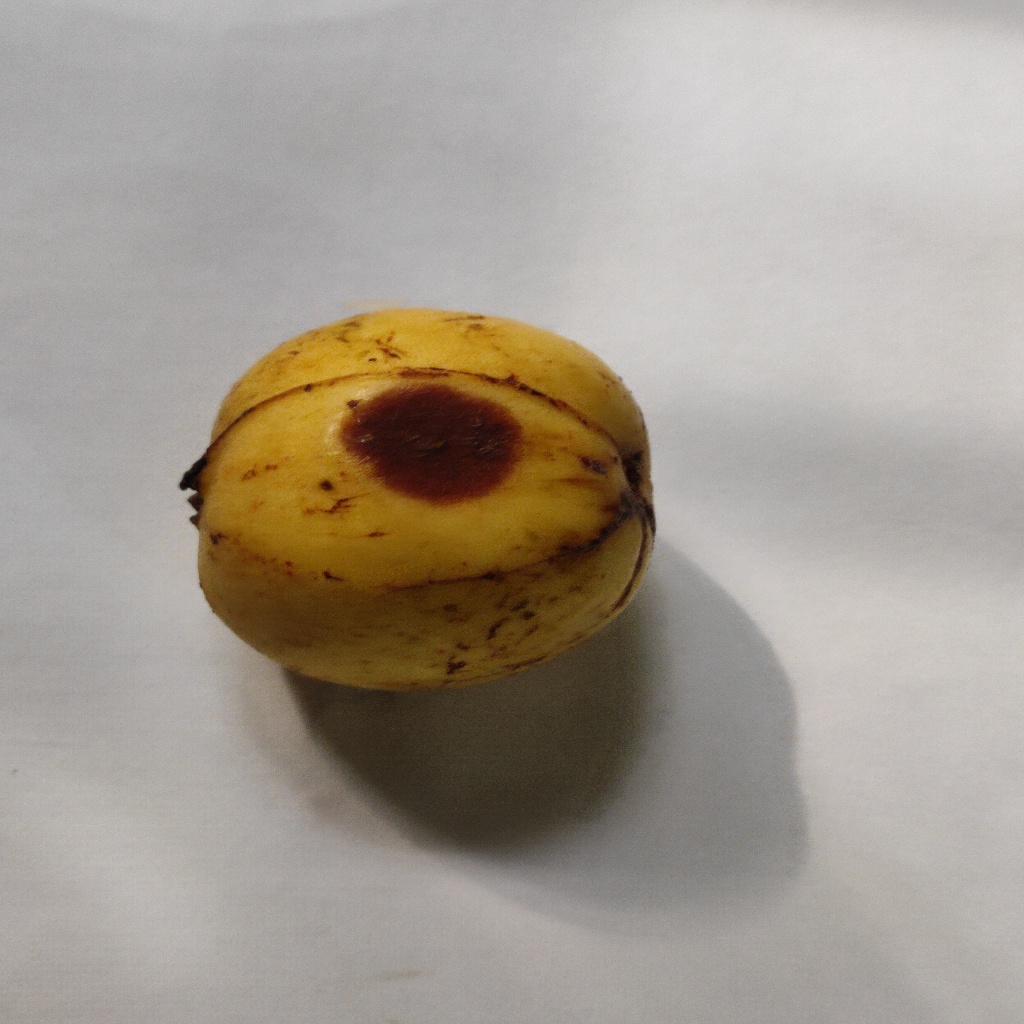
Crop: guava
Quality class: Defect